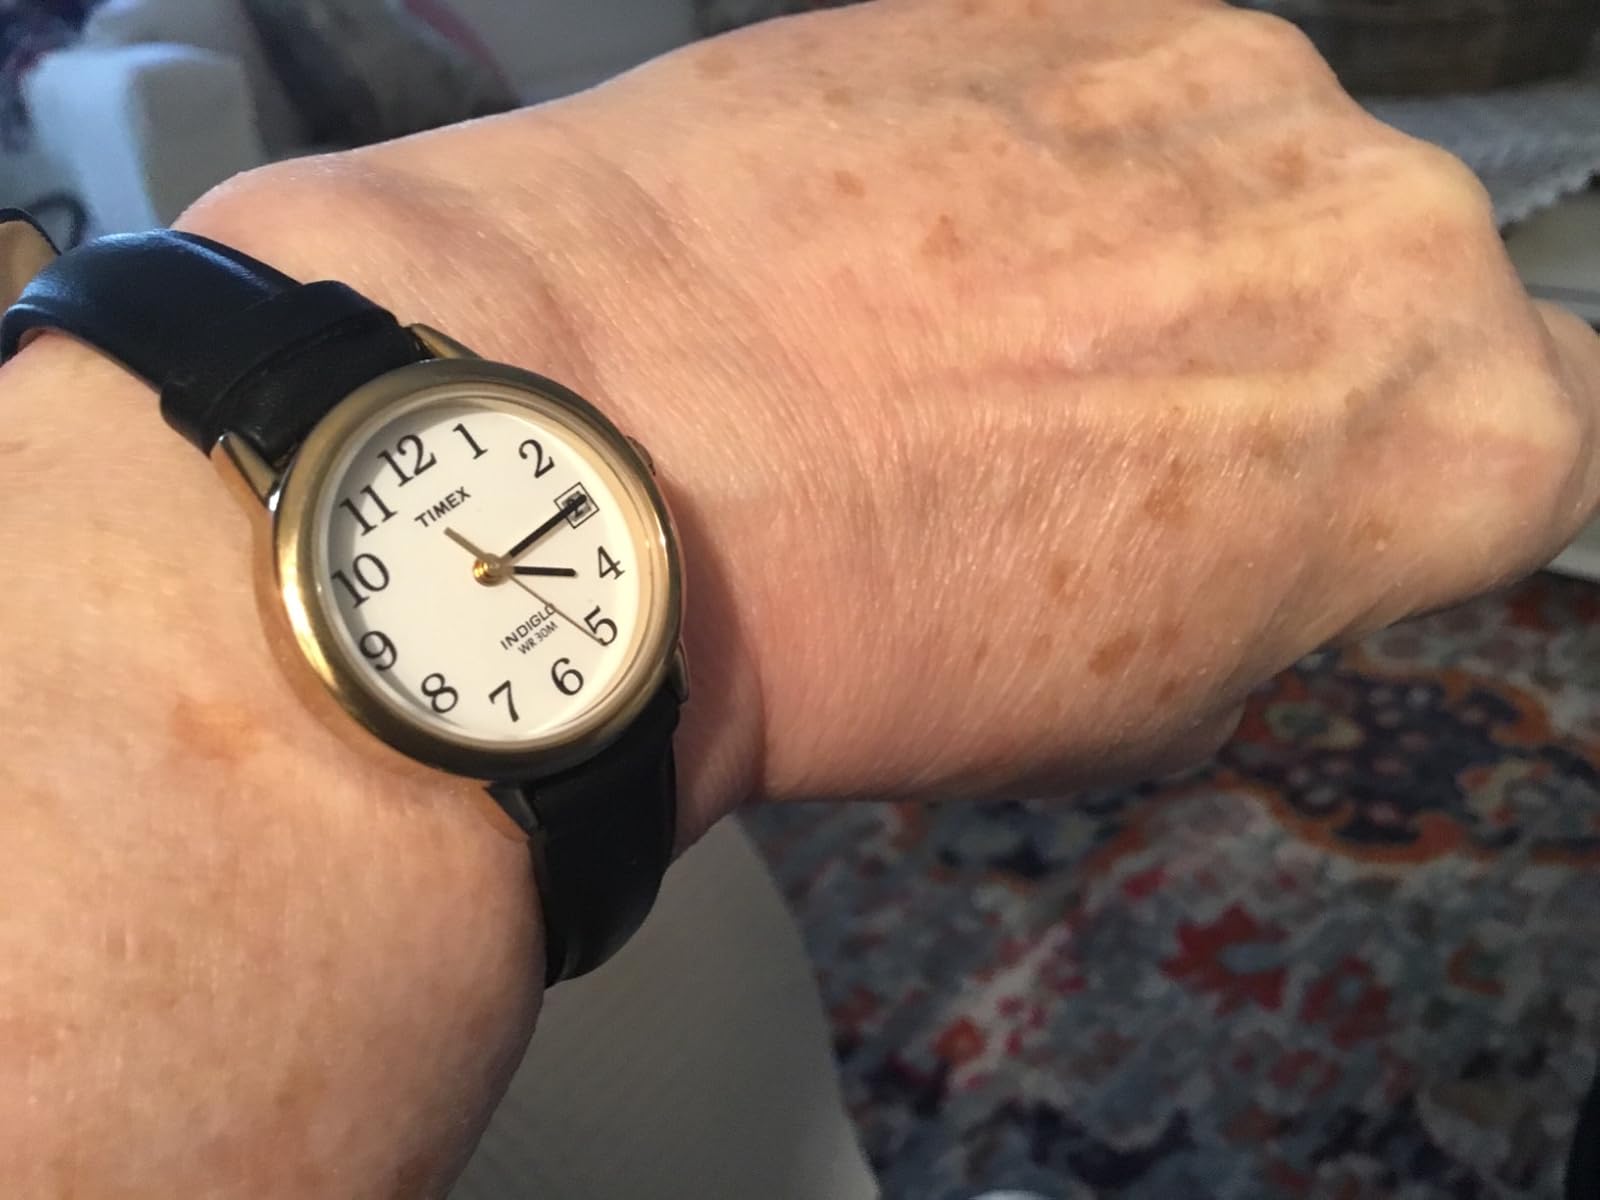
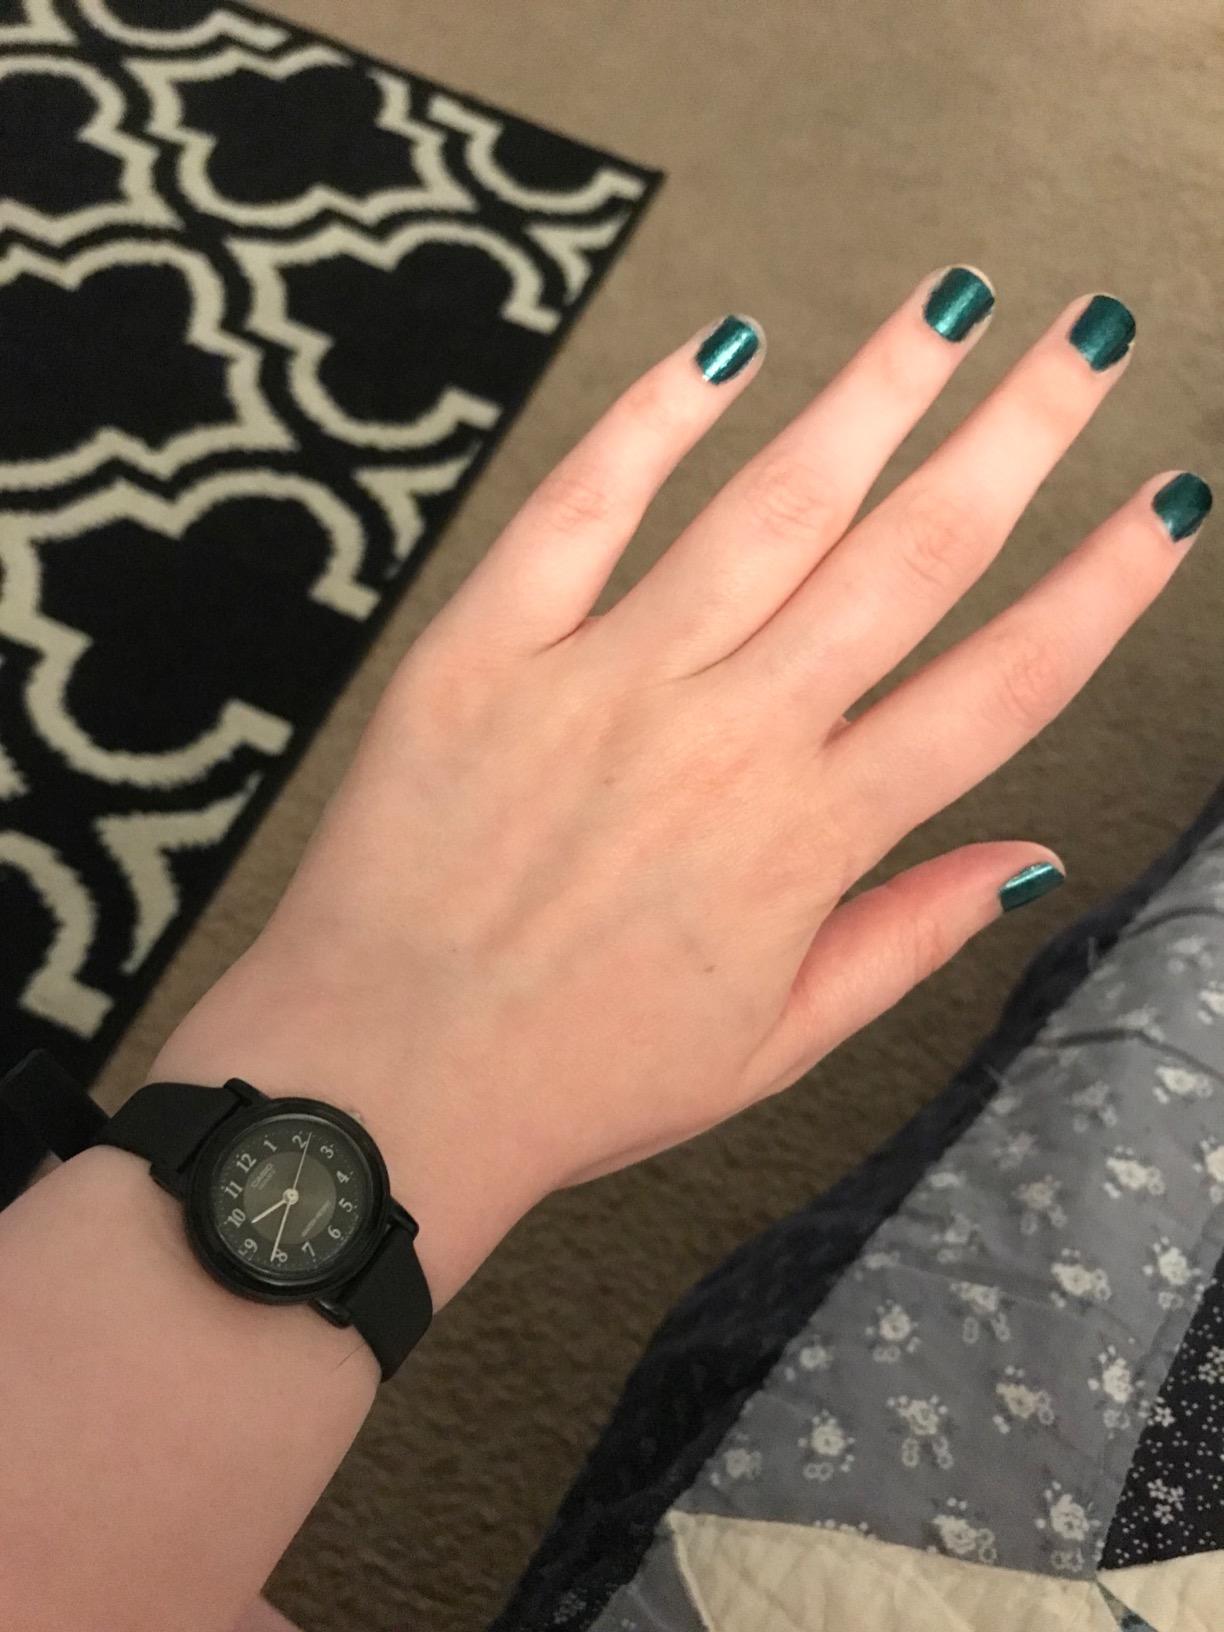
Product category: accessories_watch
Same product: no